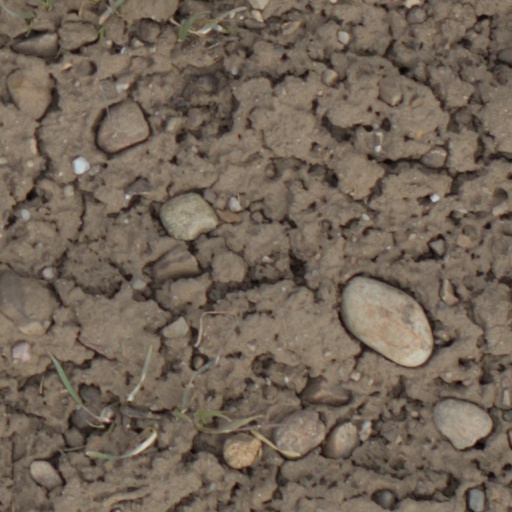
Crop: wheat